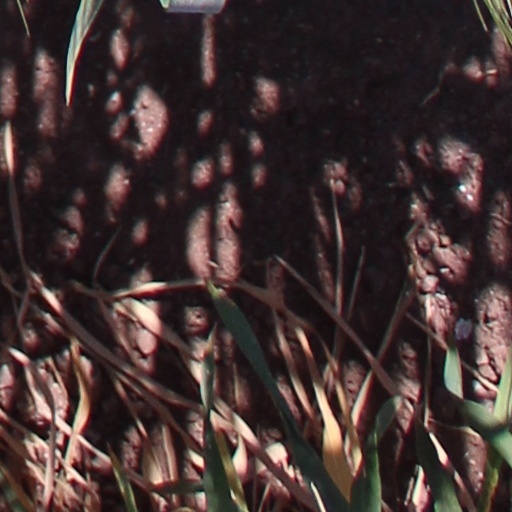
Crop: wheat